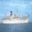
Label: ship